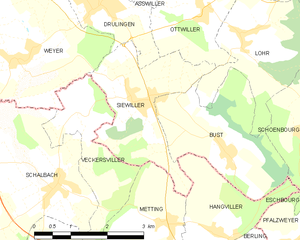
Carte des communes françaises